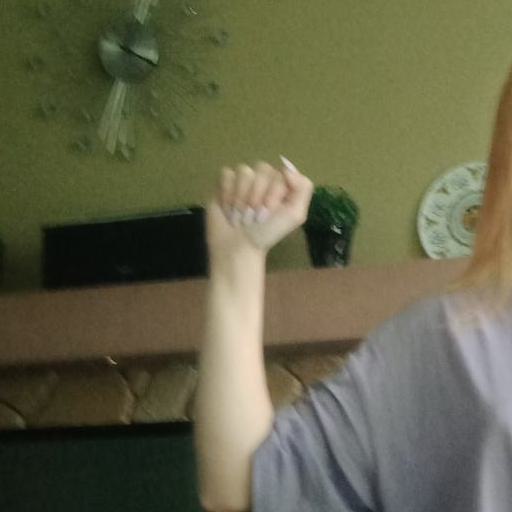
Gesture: fist